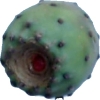
Label: cactus_fruit_green